Styx (band)

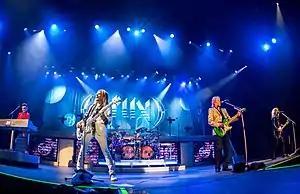
Styx in 2017. L-R: Lawrence Gowan, Ricky Phillips, Todd Sucherman, James "JY" Young, and Tommy Shaw

Styx is an American rock band formed in Chicago, Illinois, in 1972. They are known for blending melodic hard rock guitar with acoustic guitar, synthesizers mixed with acoustic piano, upbeat tracks with power ballads, and incorporating elements of international musical theatre. The band established themselves with a progressive rock sound during the 1970s, and began to incorporate pop rock and soft rock elements in the 1980s.